Arturo Paoli

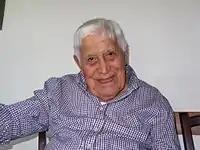
Paoli in 2012

Arturo Paoli (30 November 1912 – 13 July 2015) was an Italian priest and missionary. He was a member of the Little Brothers of the Gospel congregation. Paoli helped save Jewish Italians during World War II. He was born in Lucca, Italy.